2021–22 DFB-Pokal

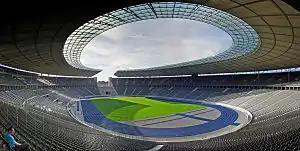
The Olympiastadion in Berlin hosted the final.

All draws were held at the German Football Museum in Dortmund, on a Sunday evening at 18:00 after each round (unless noted otherwise). The draws were televised on ARD's "Sportschau", broadcast on Das Erste. From the quarter-finals onwards, the draw for the DFB-Pokal Frauen also took place at the same time.